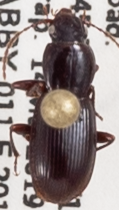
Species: Pterostichus pumilus
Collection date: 2019-05-14
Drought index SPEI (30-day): -2.09
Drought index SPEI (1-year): -2.09
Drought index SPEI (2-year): -2.09